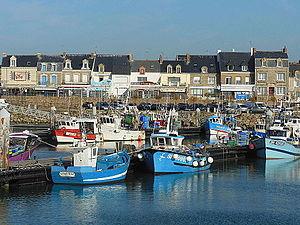
Port de pêche de La Turballe
La Turballe est une commune de l'Ouest de la France, située dans le département de la Loire-Atlantique, en région Pays de la Loire. Faisant partie du pays de Guérande, un des pays traditionnels de Bretagne, elle se situe historiquement en Bretagne.
Le port de La Turballe est un site maritime côtier aménagé en un port de pêche et un port de plaisance. Il est doté d'infrastructures incluant une criée et un chantier de carénage. L'ensemble est situé dans la commune de La Turballe, dans le département de la Loire-Atlantique, au centre de la « rade du Croisic », nom donné à la baie allant de la pointe du Croisic à la pointe du Castelli.